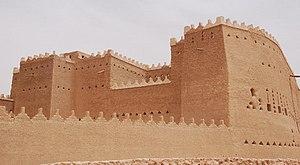
Dariya est une ville d'Arabie saoudite située dans les faubourgs nord-ouest de la capitale du royaume, Riyad.
Cet article recense les sites inscrits au patrimoine mondial en Arabie saoudite.
La culture de l'Arabie saoudite est codifiée par la religion et des principes moraux hérités d'une longue tradition culturelle arabe et musulmane.